Art Evans (actor)

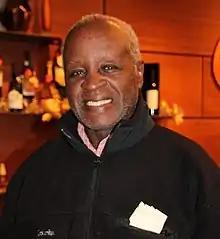
Evans in 2019

Arthur James Evans (March 27, 1942 – December 21, 2024) was an American actor who made multiple film and television appearances over five decades.